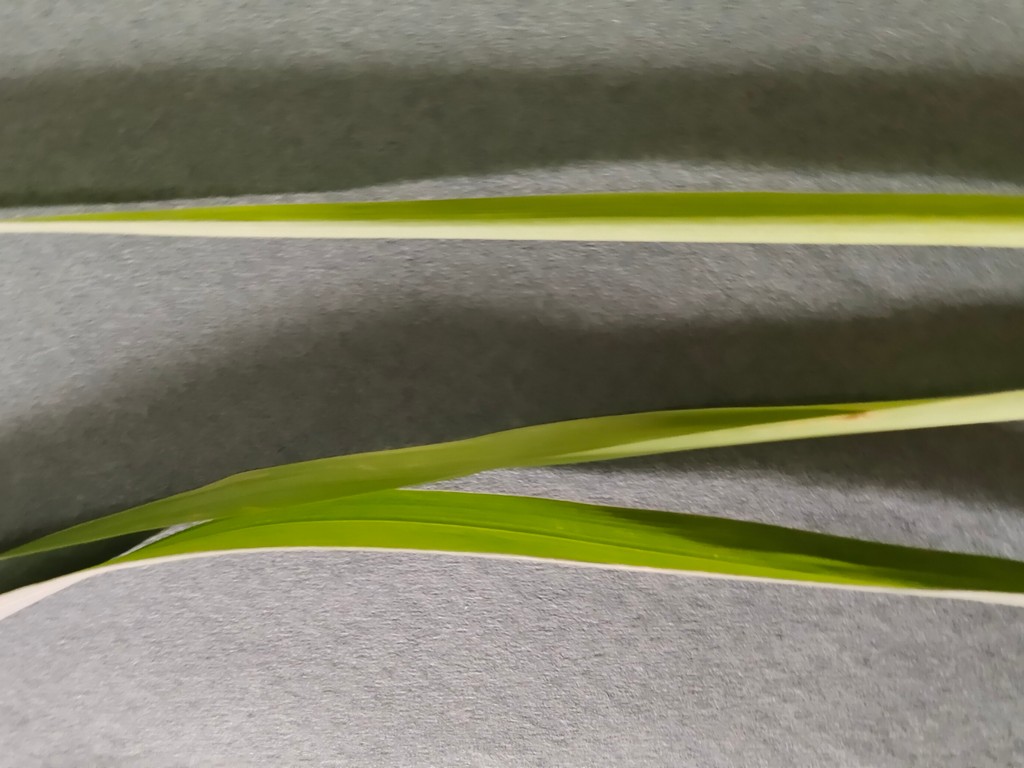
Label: Healthy